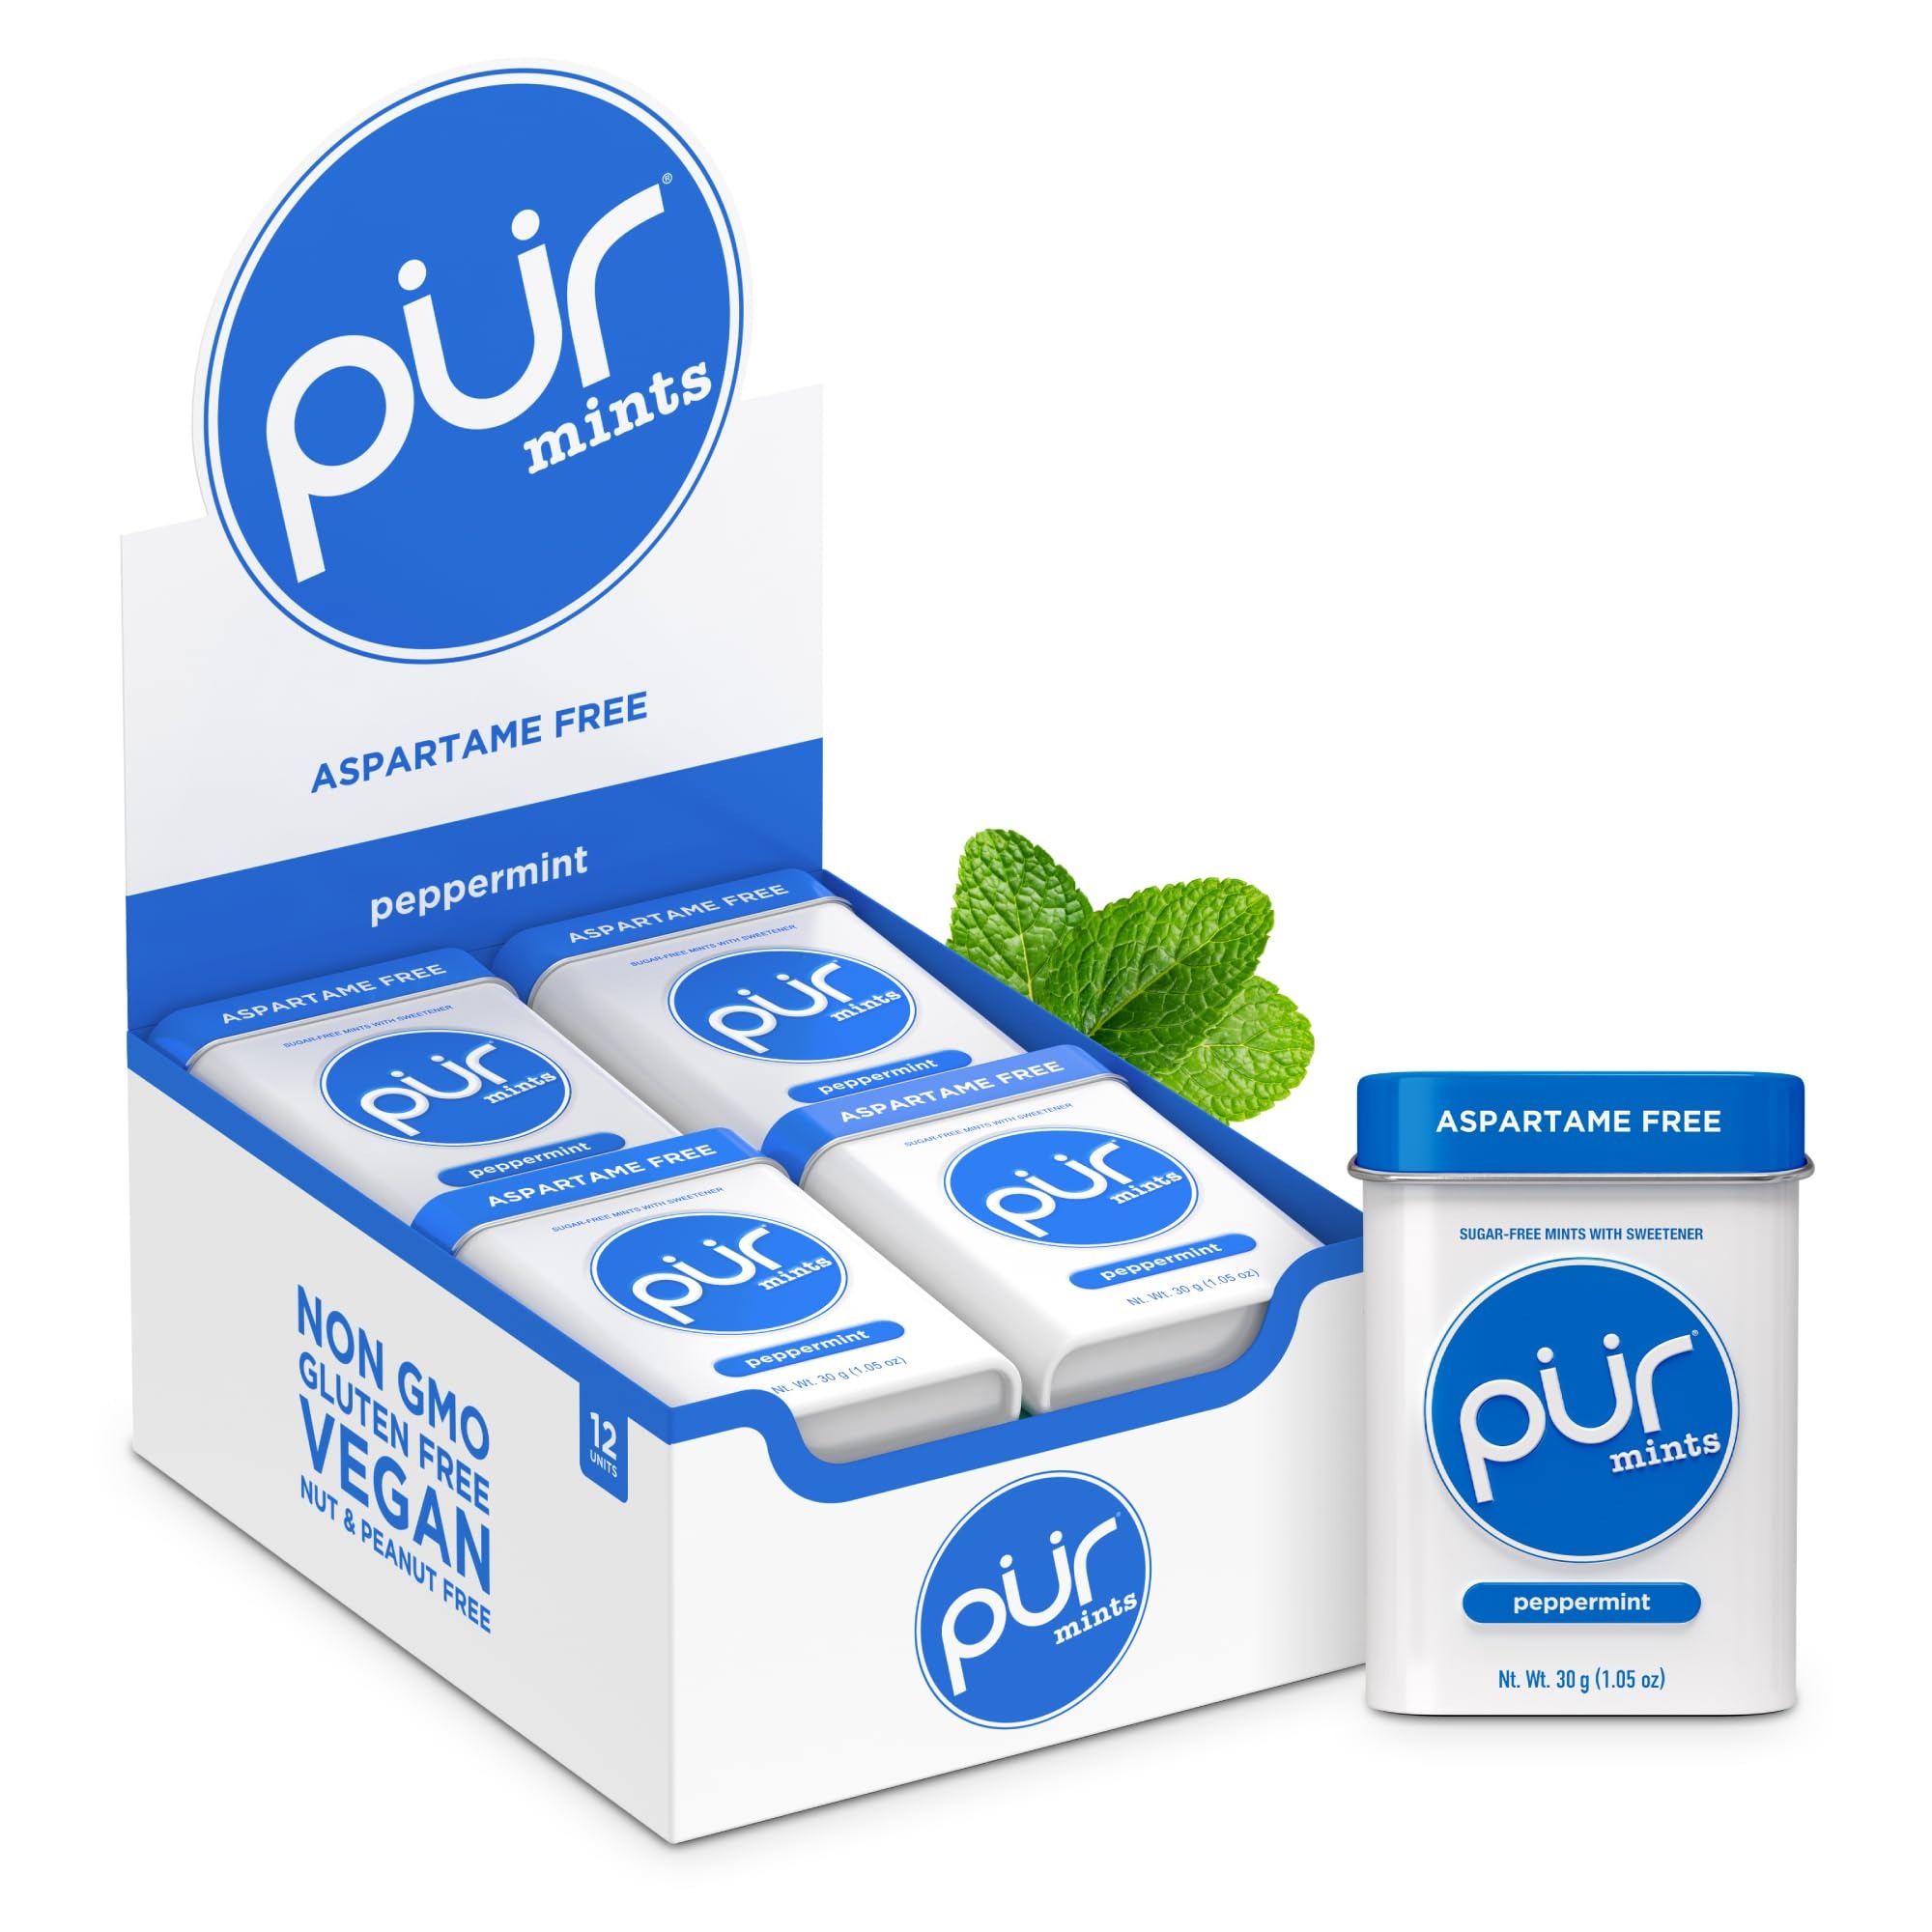
Item Name: PUR Mints | Aspartame Free Mints | Made with Xylitol | Sugar Free, Vegan, Gluten Free & Keto Friendly | Natural Peppermint Flavored Mints, 30 Pieces (Pack of 12)
Bullet Point 1: PEPPERMINT: These sugar free mints are refreshing & have a minty flavor to liven your taste buds. Keep your mouth feeling fresh with an intense burst of classic peppermint flavor.
Bullet Point 2: KICK ASPARTAME: Naturally sweetened with xylitol. Xylitol is an all-natural sugar alcohol that looks and tastes just like sugar, yet has 40% fewer calories.
Bullet Point 3: ALLERGEN FREE MINTS: PUR Mints are made just for you. We are Vegan, Non-GMO, Sugar Free, Gluten Free, Soy Free, Nut & Peanut Free, and made in Turkey
Bullet Point 4: OUR MISSION: PUR creates products with the highest quality ingredients to help you make simple substitutions so that your everyday decisions to live a healthier lifestyle are effortless
Value: 360.0
Unit: Count

Price: 34.38